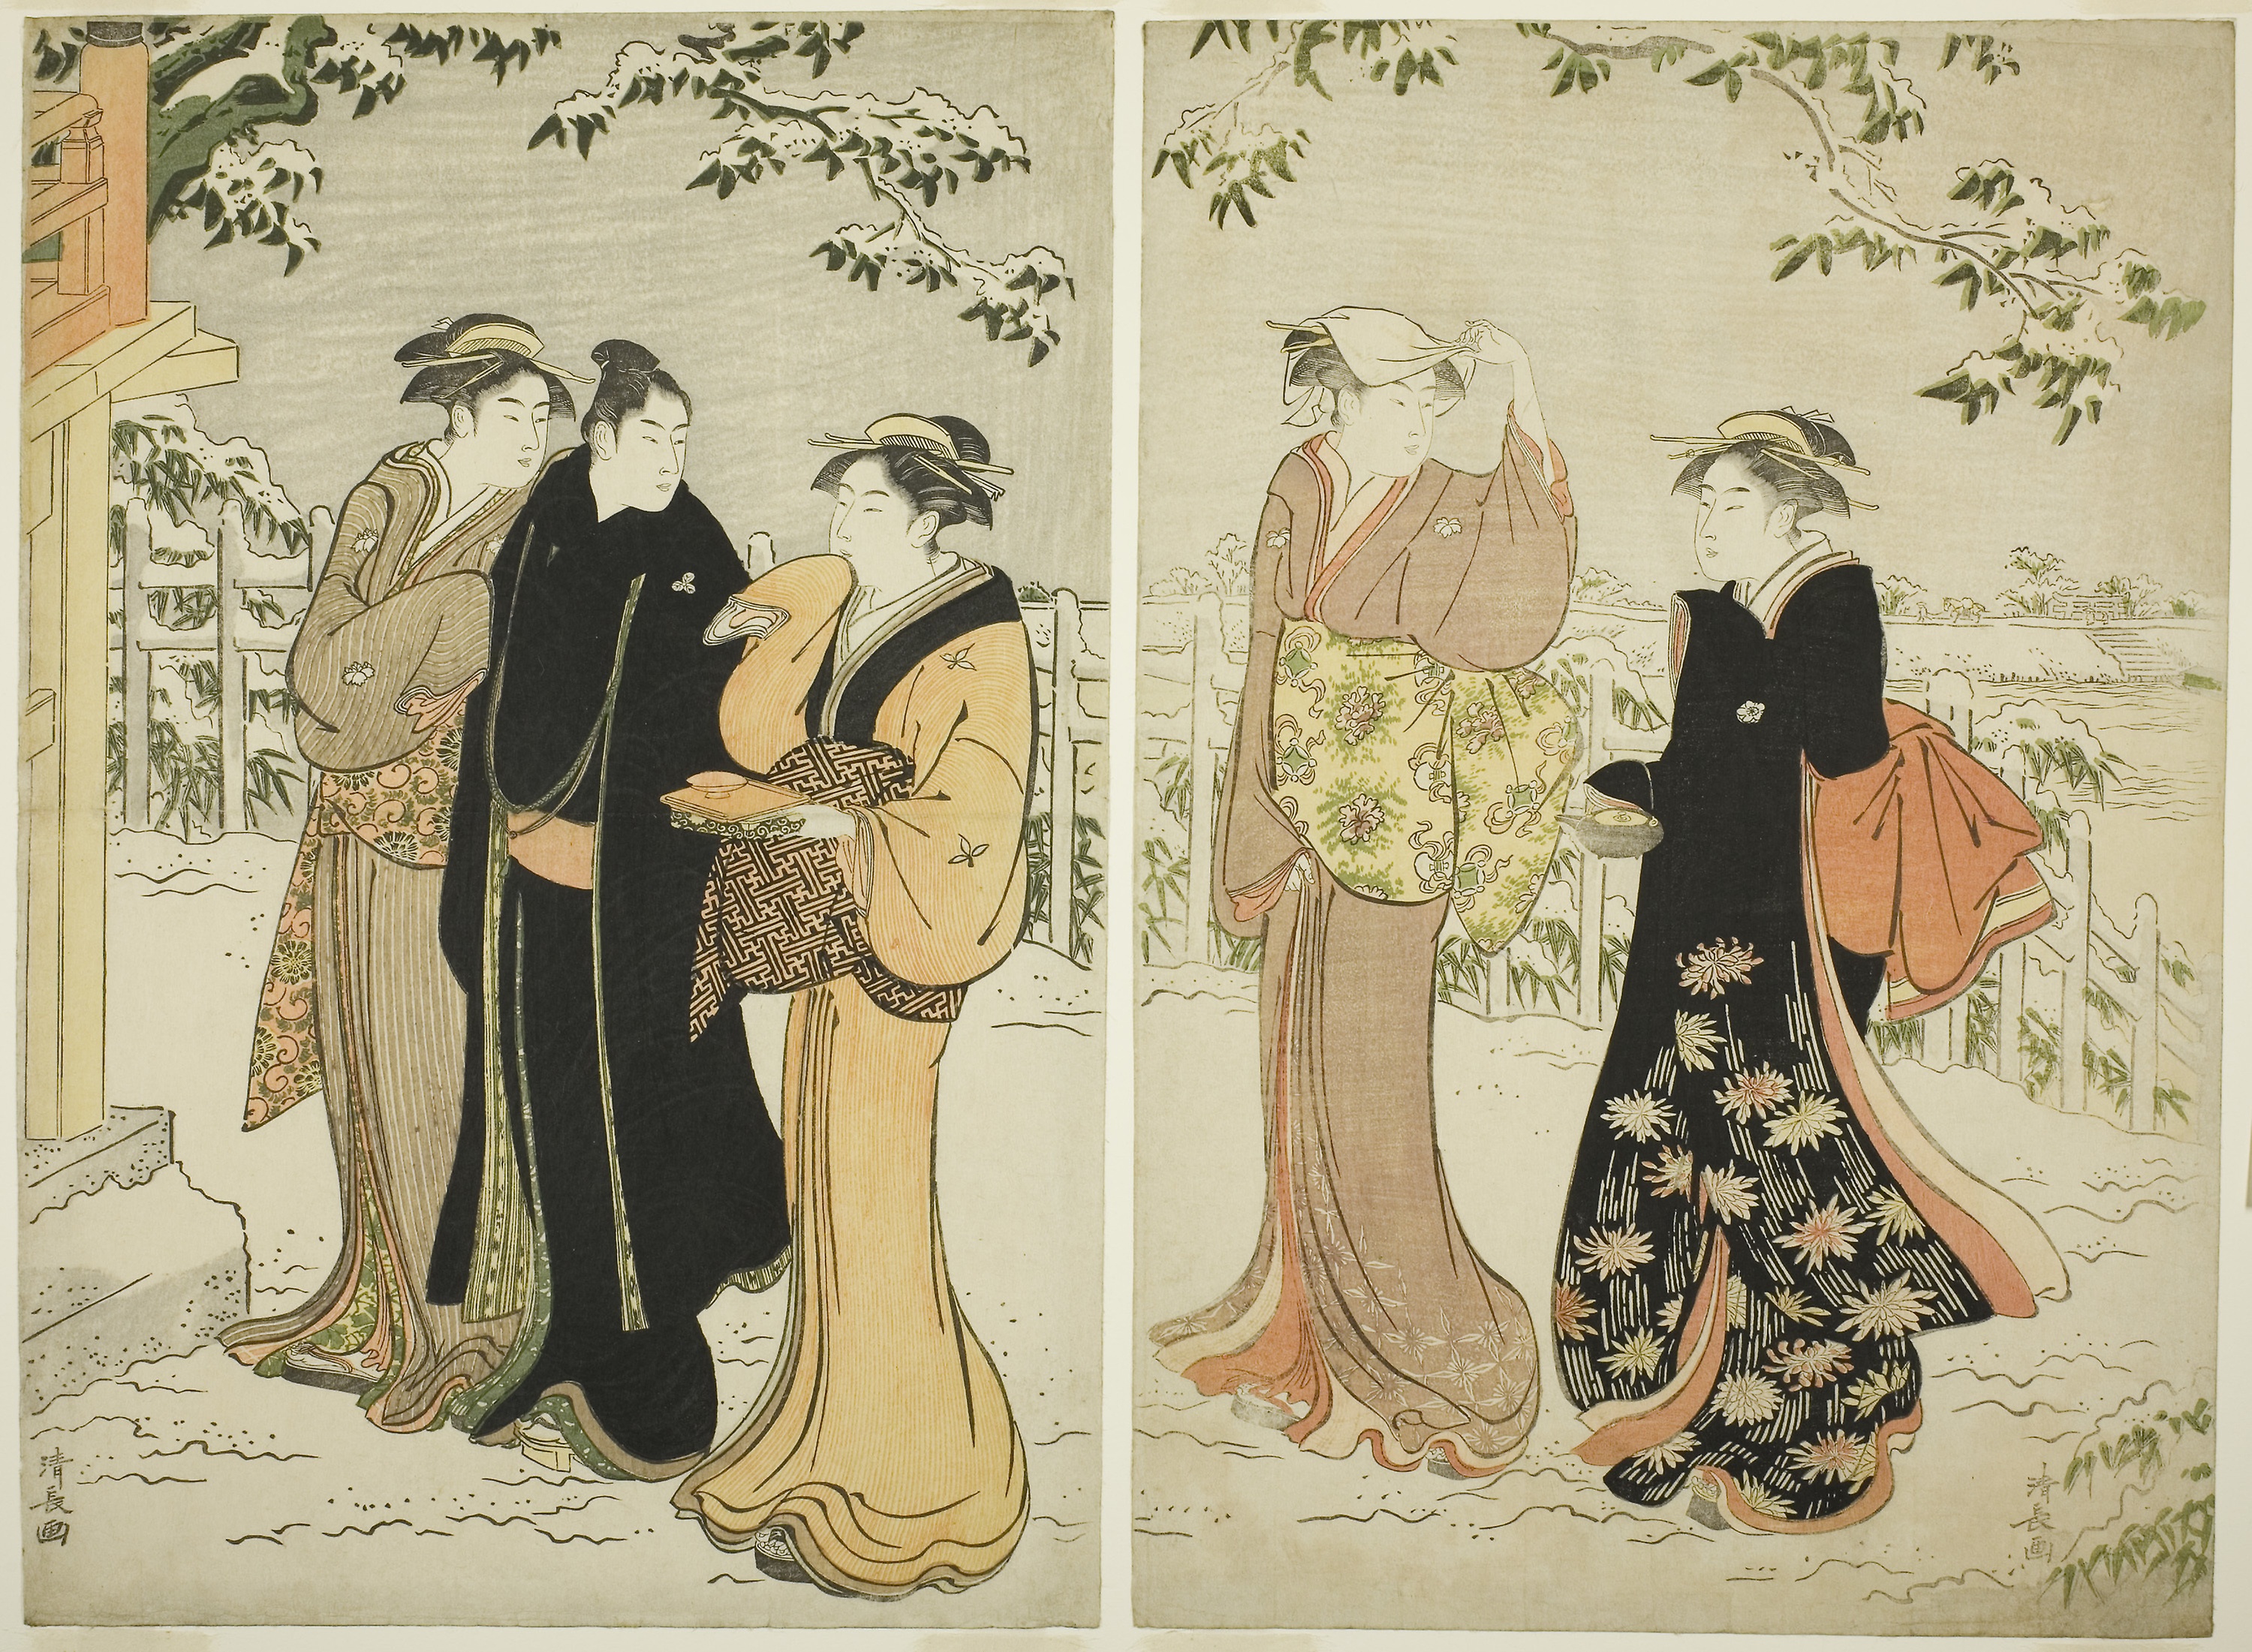
art, costume design, illustration, vintage clothing, flower